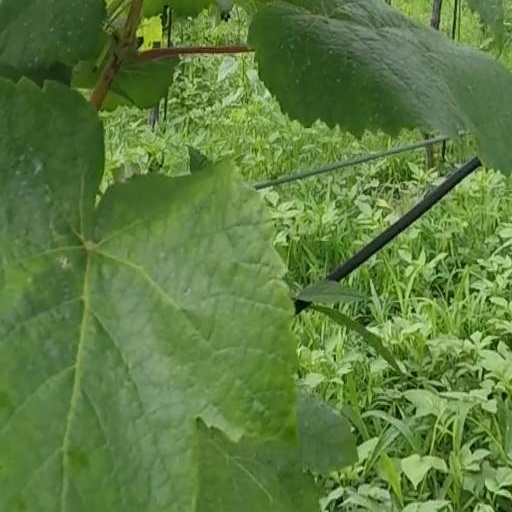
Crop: grape